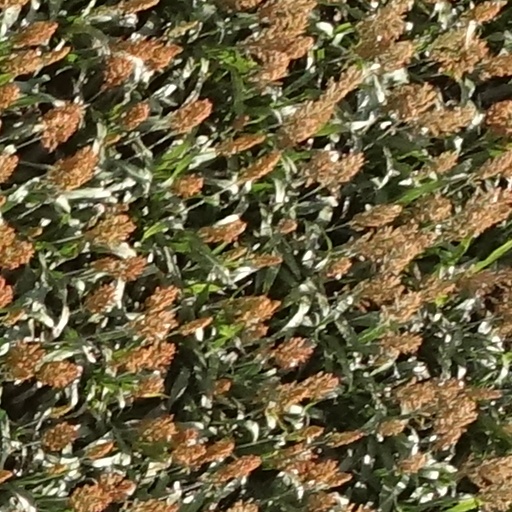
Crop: sorghum